The Dream Team (2012 film)

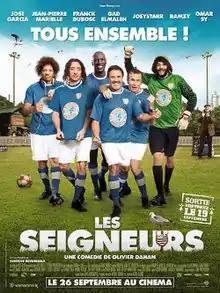
Theatrical release poster

The Dream Team is a 2012 French comedy film directed by Olivier Dahan.